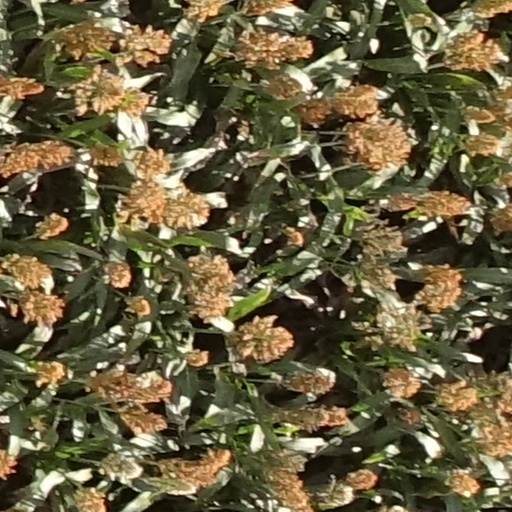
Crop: sorghum